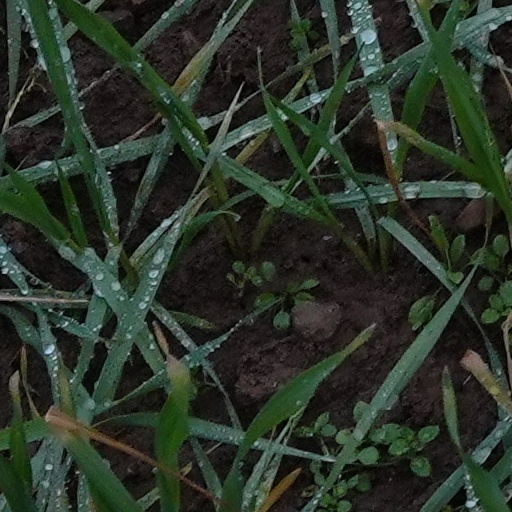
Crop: wheat